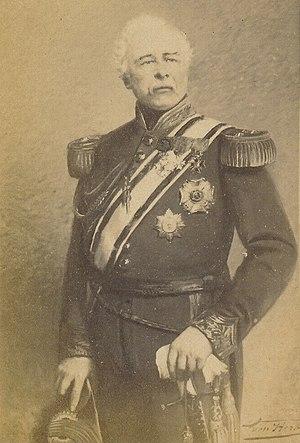
Général Omer Ablay
Omer-André-Charles Ablaÿ, né à Mons le 16 février 1801 et mort à Bruxelles le 23 novembre 1886, est un général du Royaume uni des Pays-Bas puis du Royaume de Belgique, aide de camp des rois Léopold Iᵉʳ et Léopold II de Belgique.
La famille Ablaÿ est une famille belge qui compta de nombreux officiers.